Eagle Point National Cemetery

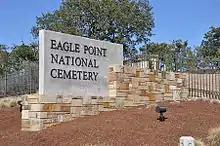

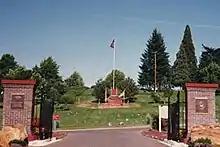
Entrance gate at Eagle Point National Cemetery

Eagle Point National Cemetery is a United States National Cemetery located just east of Eagle Point, Jackson County, Oregon and about northeast of Medford. Administered by the United States Department of Veterans Affairs, it encompasses , and as of 2021, had over 25,000 interments.